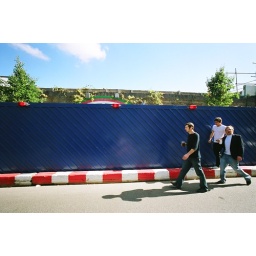
three men in front of a blue wall